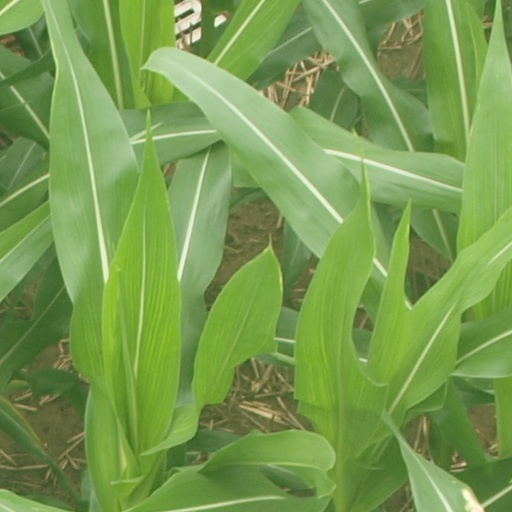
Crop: maize; corn